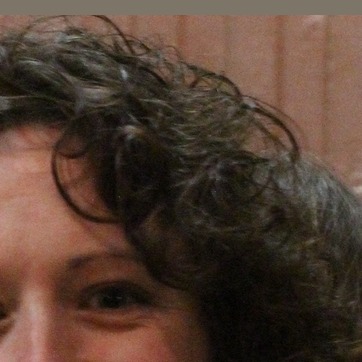
Material: hair